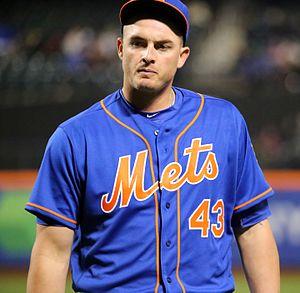
Addison Devon Reed est un lanceur de relève droitier des Red Sox de Boston de la Ligue majeure de baseball.